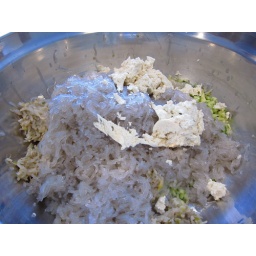
Tofu + glass noodles in the base mixture